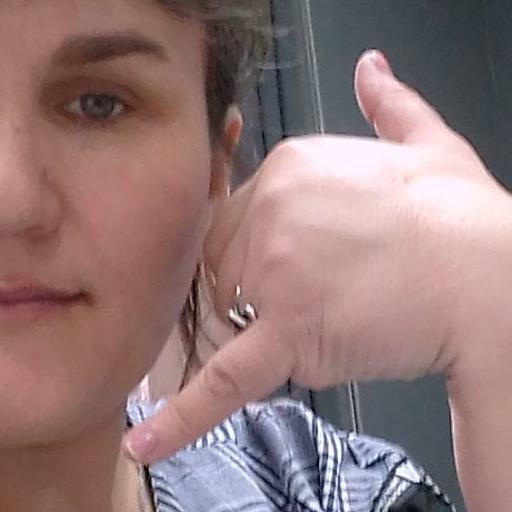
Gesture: call